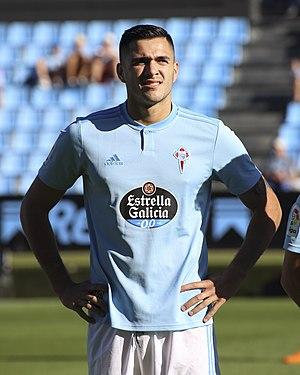
Maximiliano Gómez González, plus connu comme Maxi Gómez, né le 14 août 1996 à Paysandú, est un footballeur international uruguayen, qui évolue au poste d'attaquant au sein du club espagnol du Valence CF.